Sarah Tucker (diplomat)

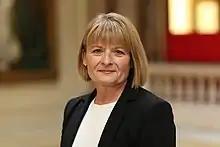

Sarah Georgina Tucker (born 1968) is a British civil servant and diplomat who served as governor of Montserrat from 2022 to 2025.